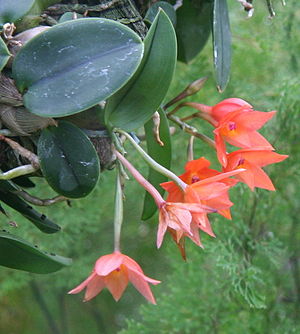
Gøgeurt-familien / Anvendelse / Prydplanter
Cattleya cernua
Gøgeurt-familien, eller Orkidé-familien, er en meget stor familie inden for planteriget. Den indeholder omkring 18000 arter fordelt på næsten 800 slægter. De fleste arter findes i troperne, men også i Norden findes orkidéer, der her oftest er knyttet til kalkrige voksesteder.